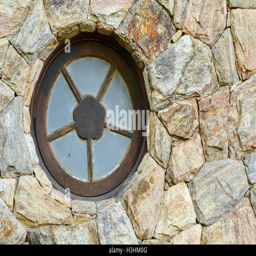
a round metal window on the stone wall of an unidentified residence